Grade I listed buildings in Somerset

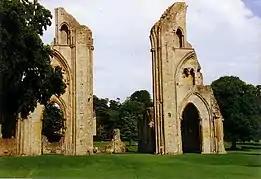
Glastonbury Abbey was founded in the 8th century and developed through the Saxon and Medieval eras until the dissolution of the monasteries between 1536 and 1541, after which it fell into disrepair.

There are 37 Grade I listed buildings in North Somerset, including the Clifton Suspension Bridge, which joins North Somerset to Bristol and Clevedon Pier which was built between the 1860s and 1890s. It was removed following damage in 1970 and restored, before being rebuilt and reopened to the public in 1998. Of the listed buildings, manor houses are well represented. They include Clevedon Court, built in the 14th century, and from the 15th century, Ashton Court and Nailsea Court. North Somerset has many religious structures; the largest number are from the Norman or medieval eras. The oldest is the Church of St. Quiricus and St. Julietta in Tickenham which dates from the 11th century, and there are 8 others from the 12th century.